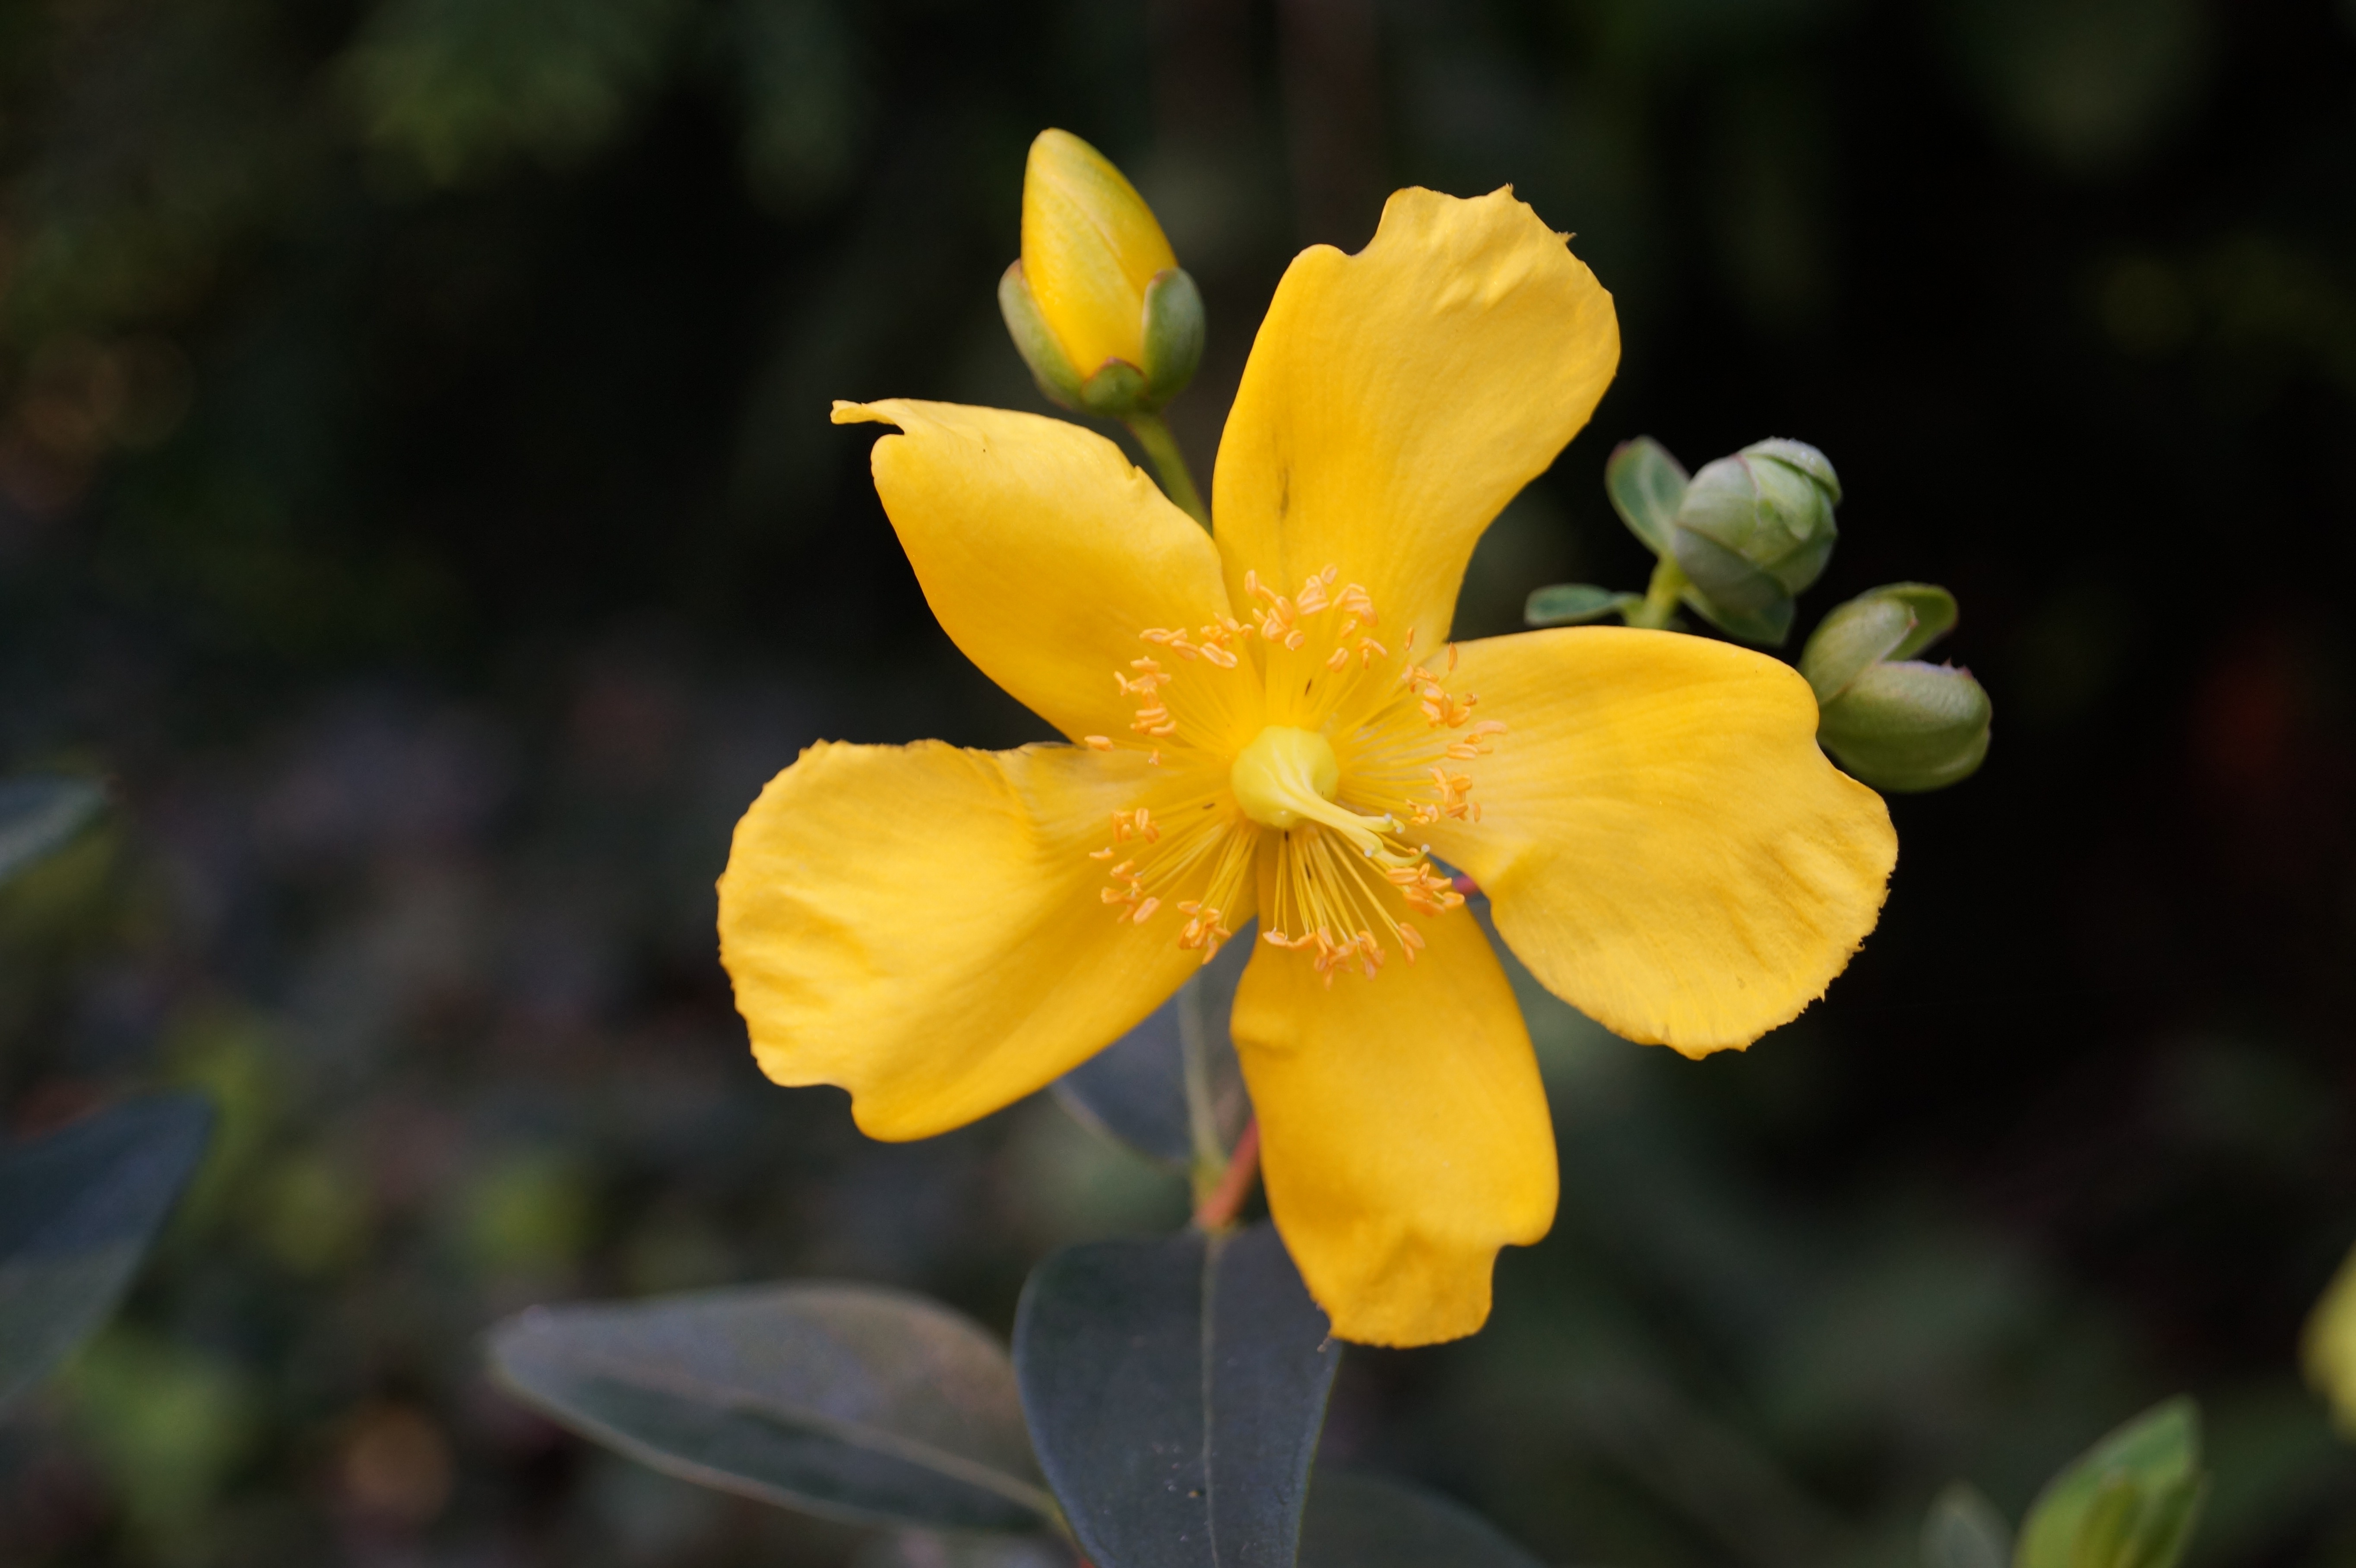
nature, blossom, plant, flower, bloom, yellow, flora, wildflower, hypericum, flowering plant, herbaceous plant, hypericaceae